Buzen-Zenkōji Station

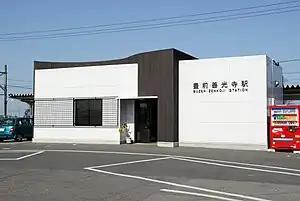
Buzen-Zenkoji Station in 2009

is a passenger railway station located in the city of Usa, Ōita Prefecture, Japan. It is operated by JR Kyushu.